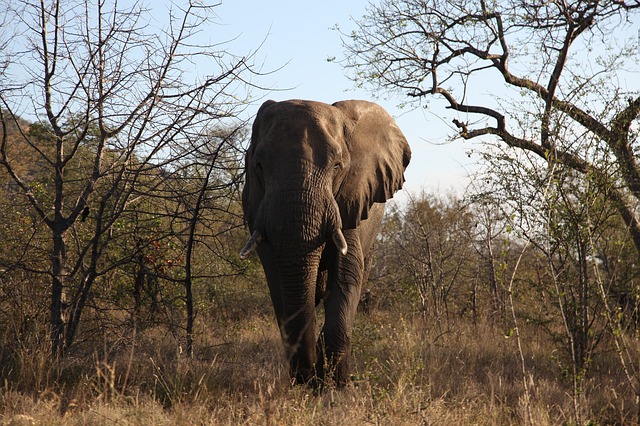
Label: elefante